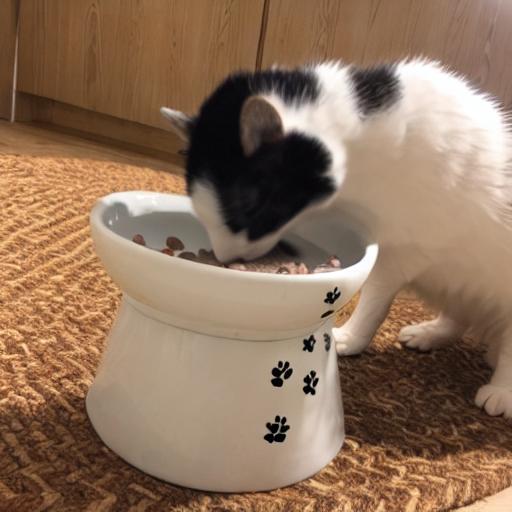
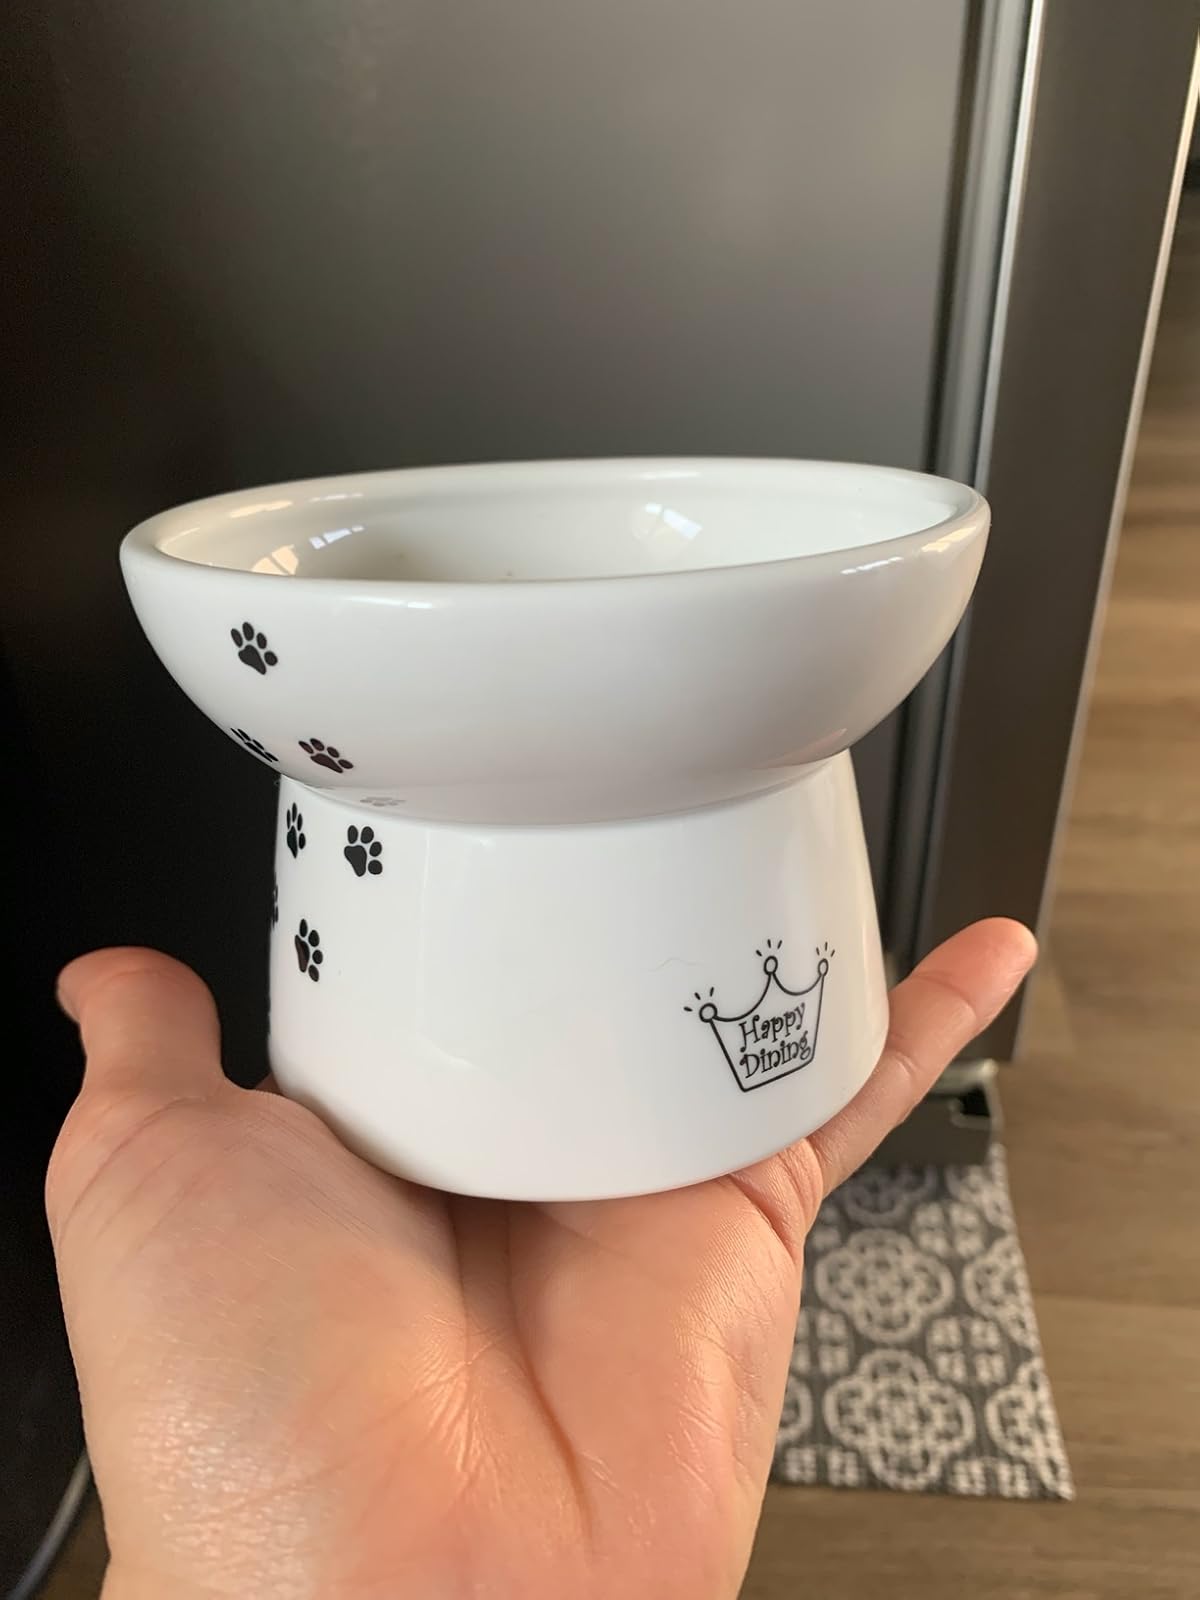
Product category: items_bowl
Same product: no